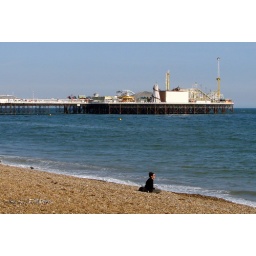
Contrast between the stillness of the woman simplyy sitting in the foreground, and the busyness of the pleasure ground pier beyond